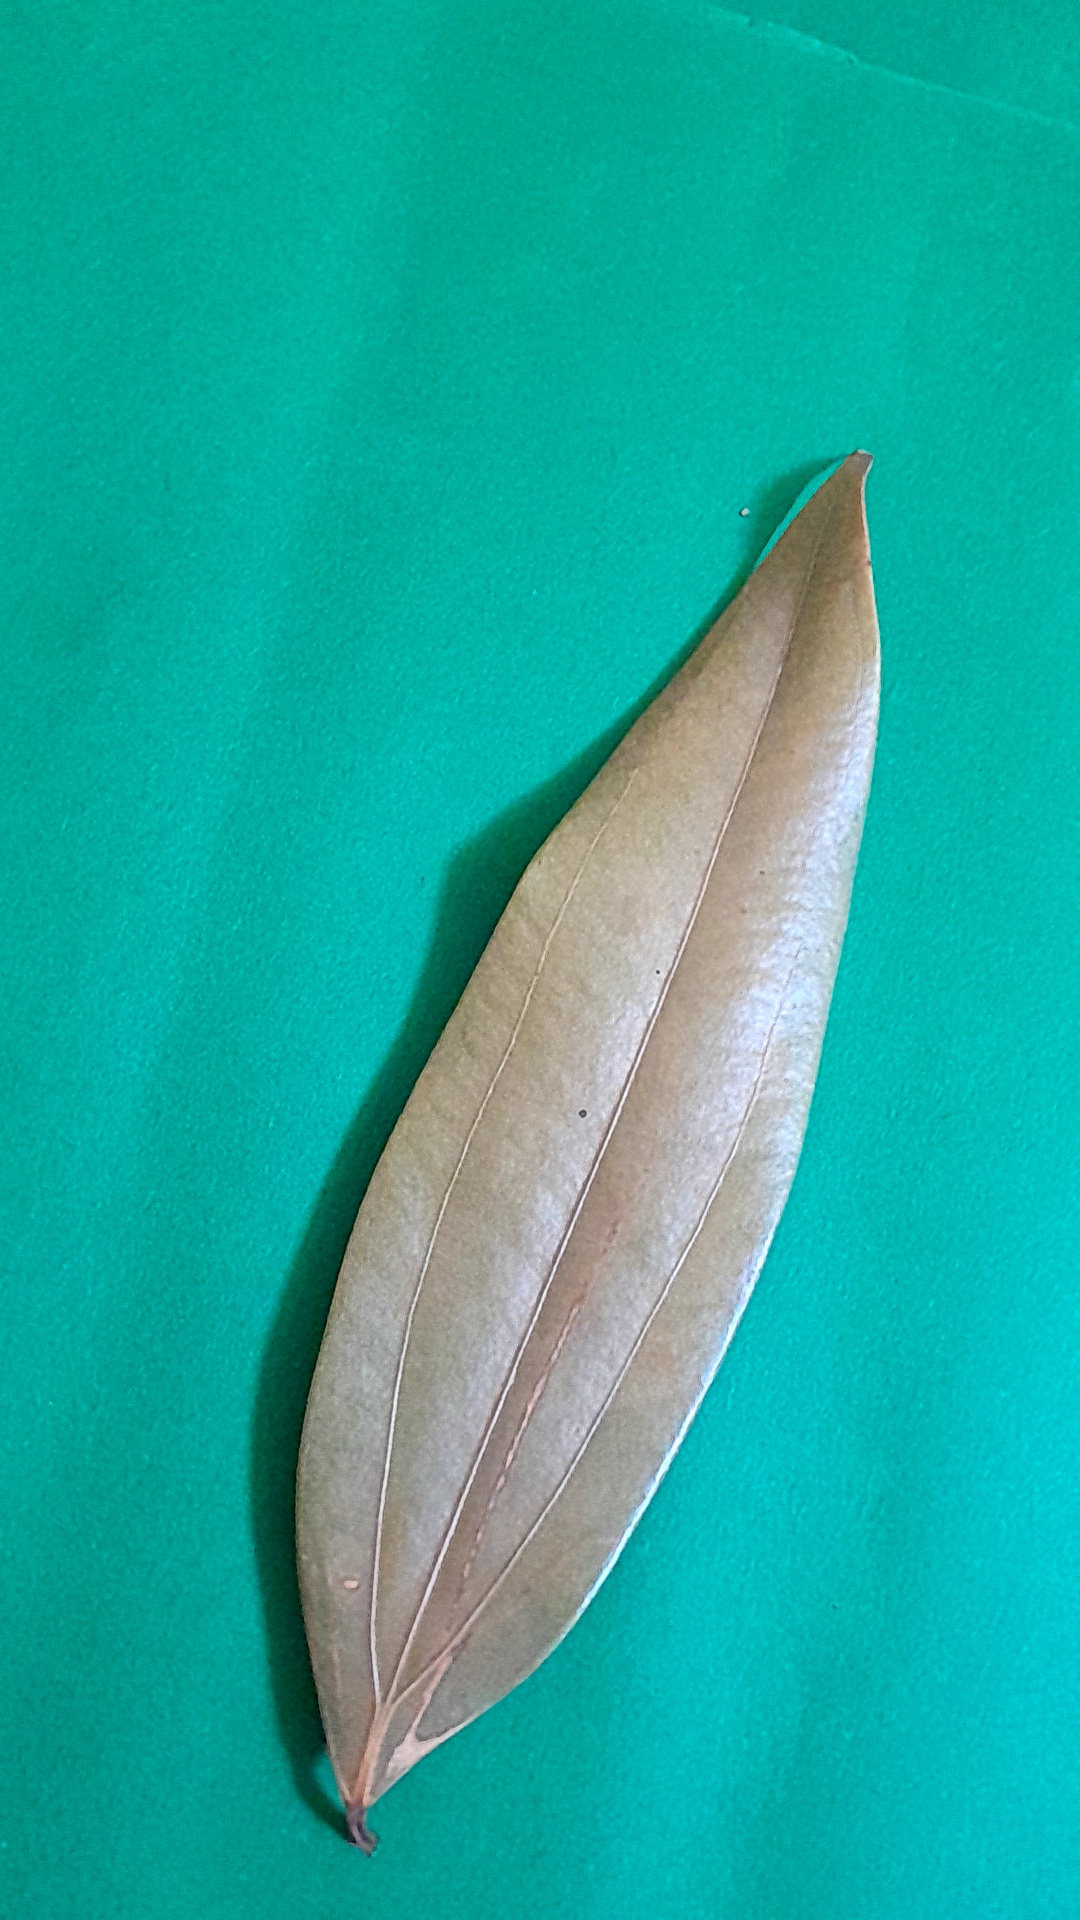
Label: Dry Leaf